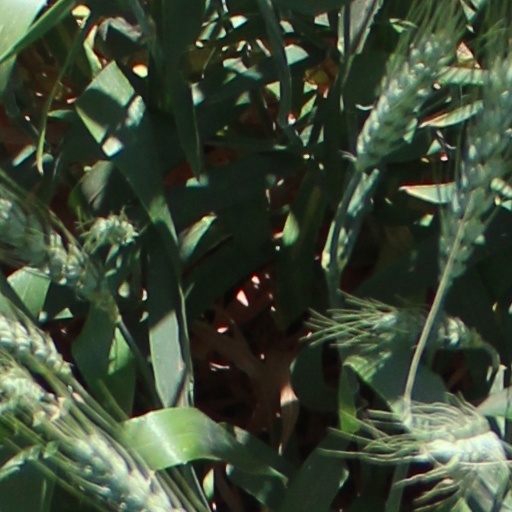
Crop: wheat